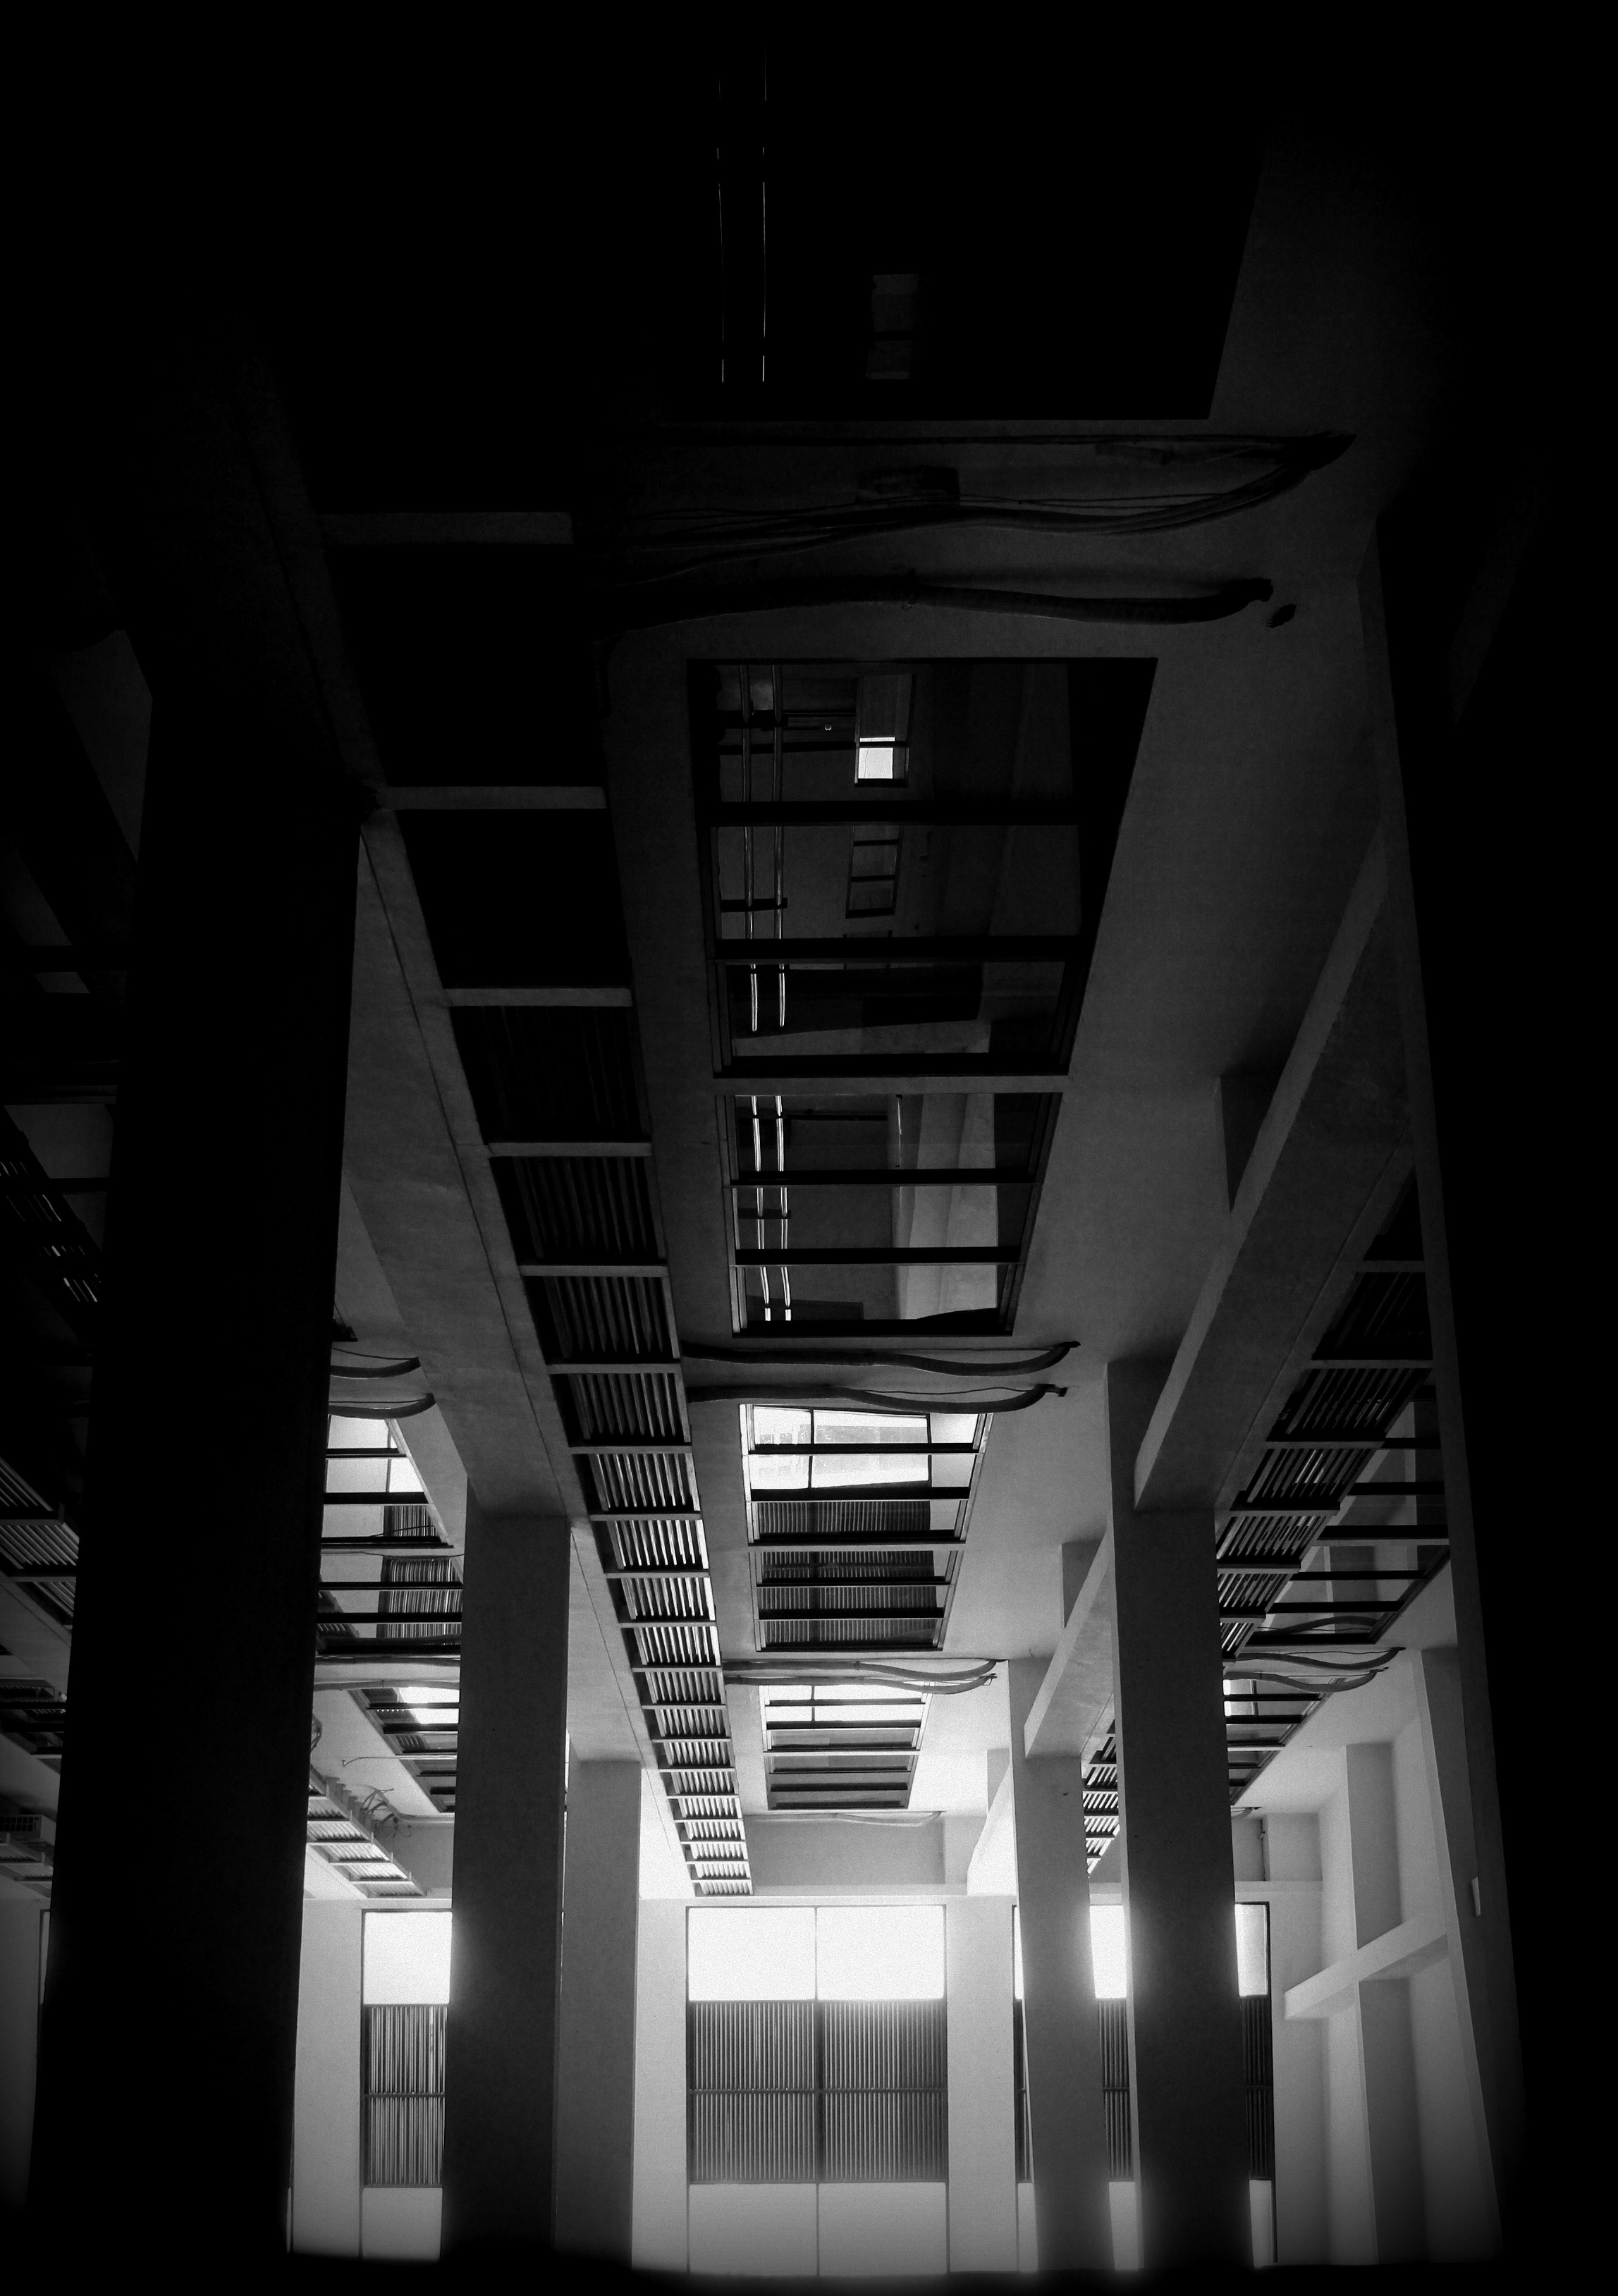
light, black and white, architecture, white, night, photography, line, darkness, black, monochrome, lighting, design, symmetry, shape, monochrome photography, film noir